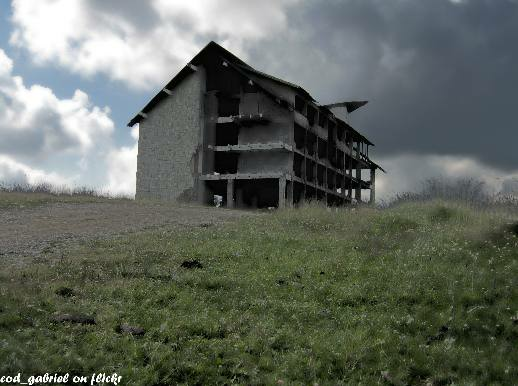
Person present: No